Maligny, Côte-d'Or

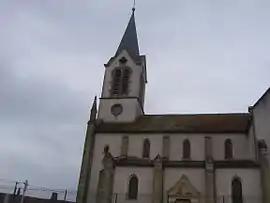
The church in Maligny

Maligny is a commune in the Côte-d'Or department in eastern France.